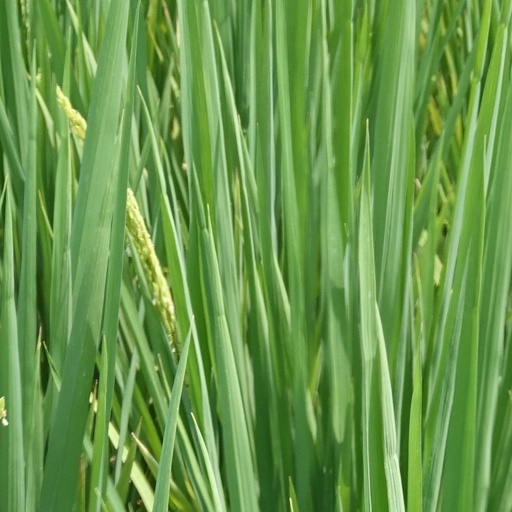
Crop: rice